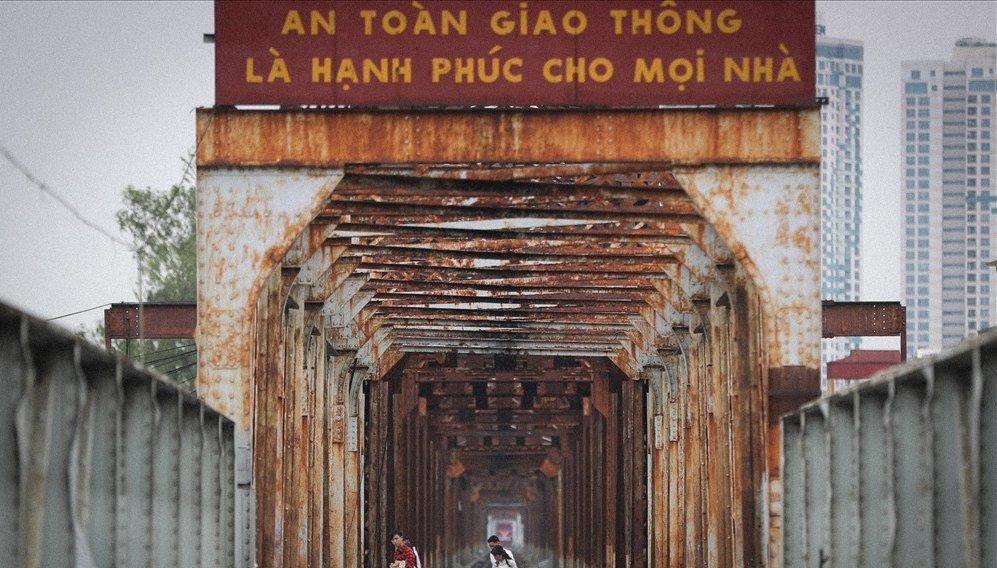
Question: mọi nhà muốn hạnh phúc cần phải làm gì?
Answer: mọi nhà muốn hạnh phúc cần phải giữ an toàn giao thông